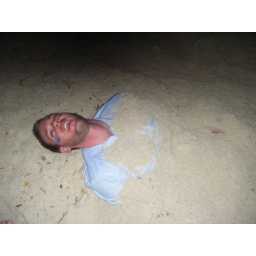
He couldn't get in his room so decided to make a bed in the sand